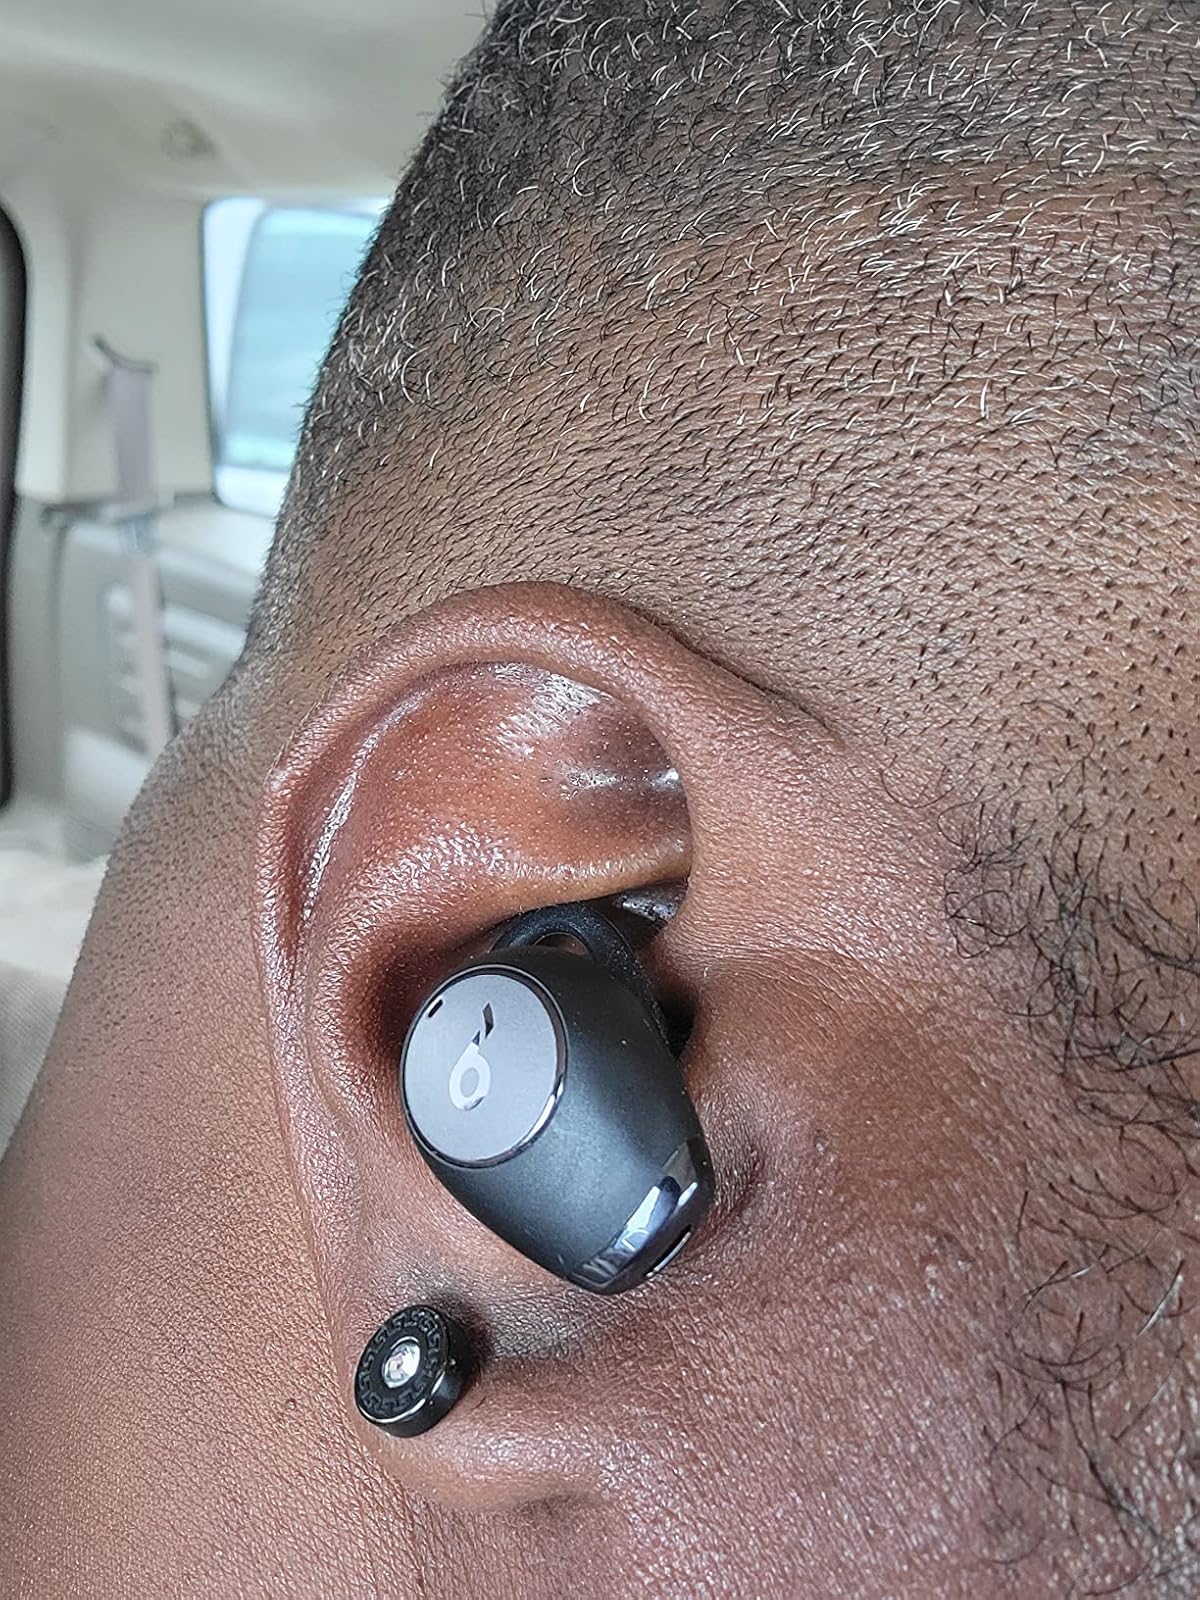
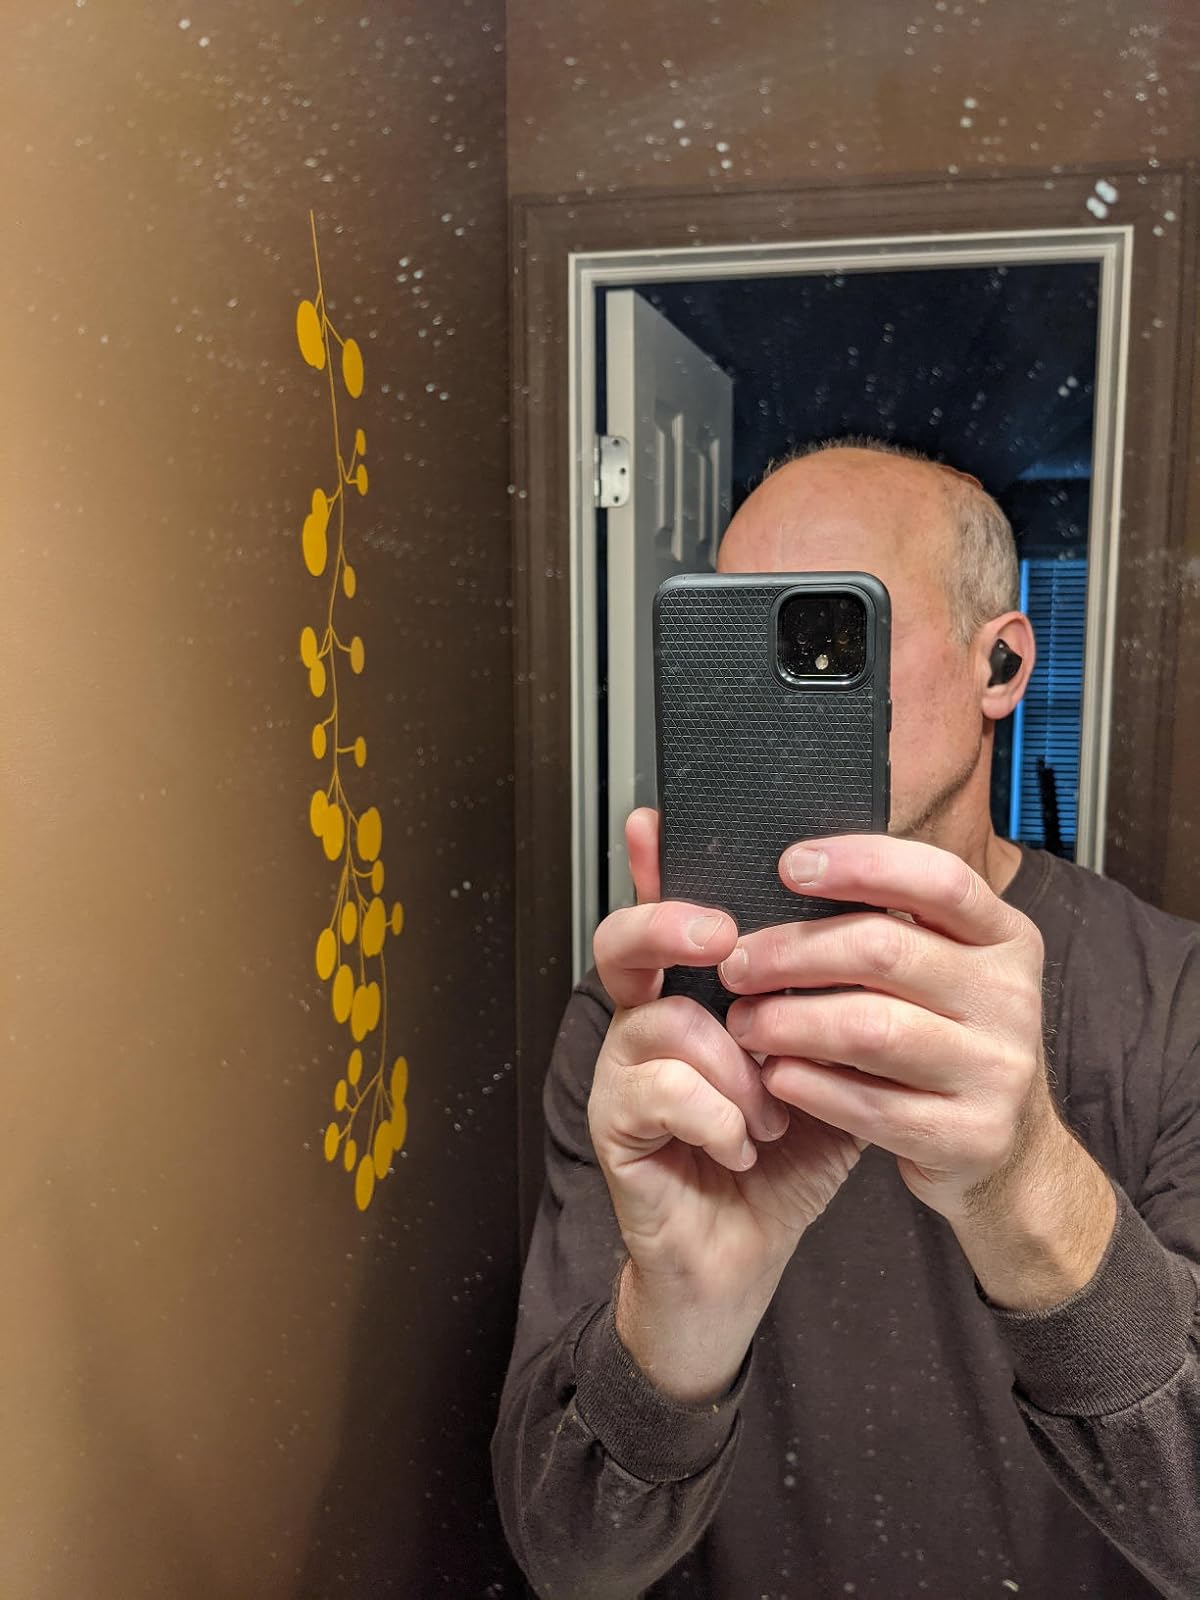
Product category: earbuds
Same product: no